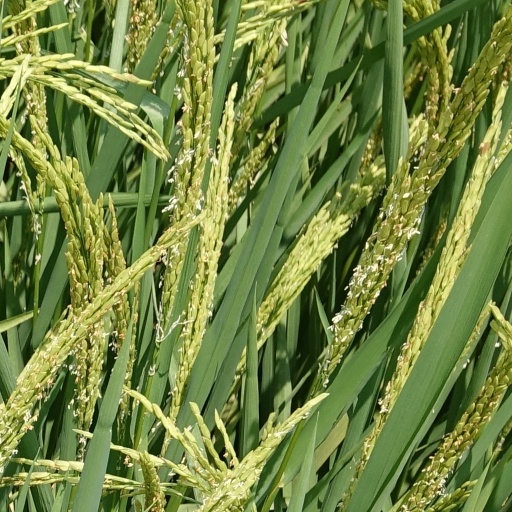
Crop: rice